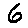
Label: 6